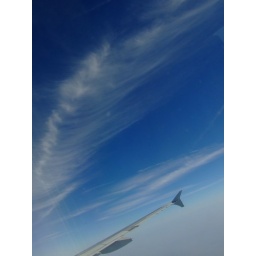
fish in the sky